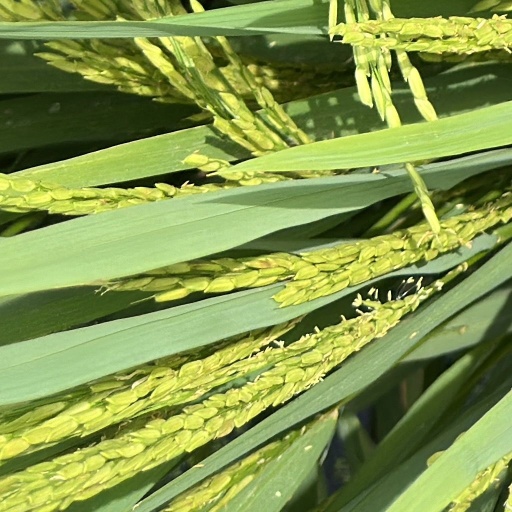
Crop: rice